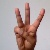
The image shows a hand gesture representing the letter 'W' in Indian Sign Language.